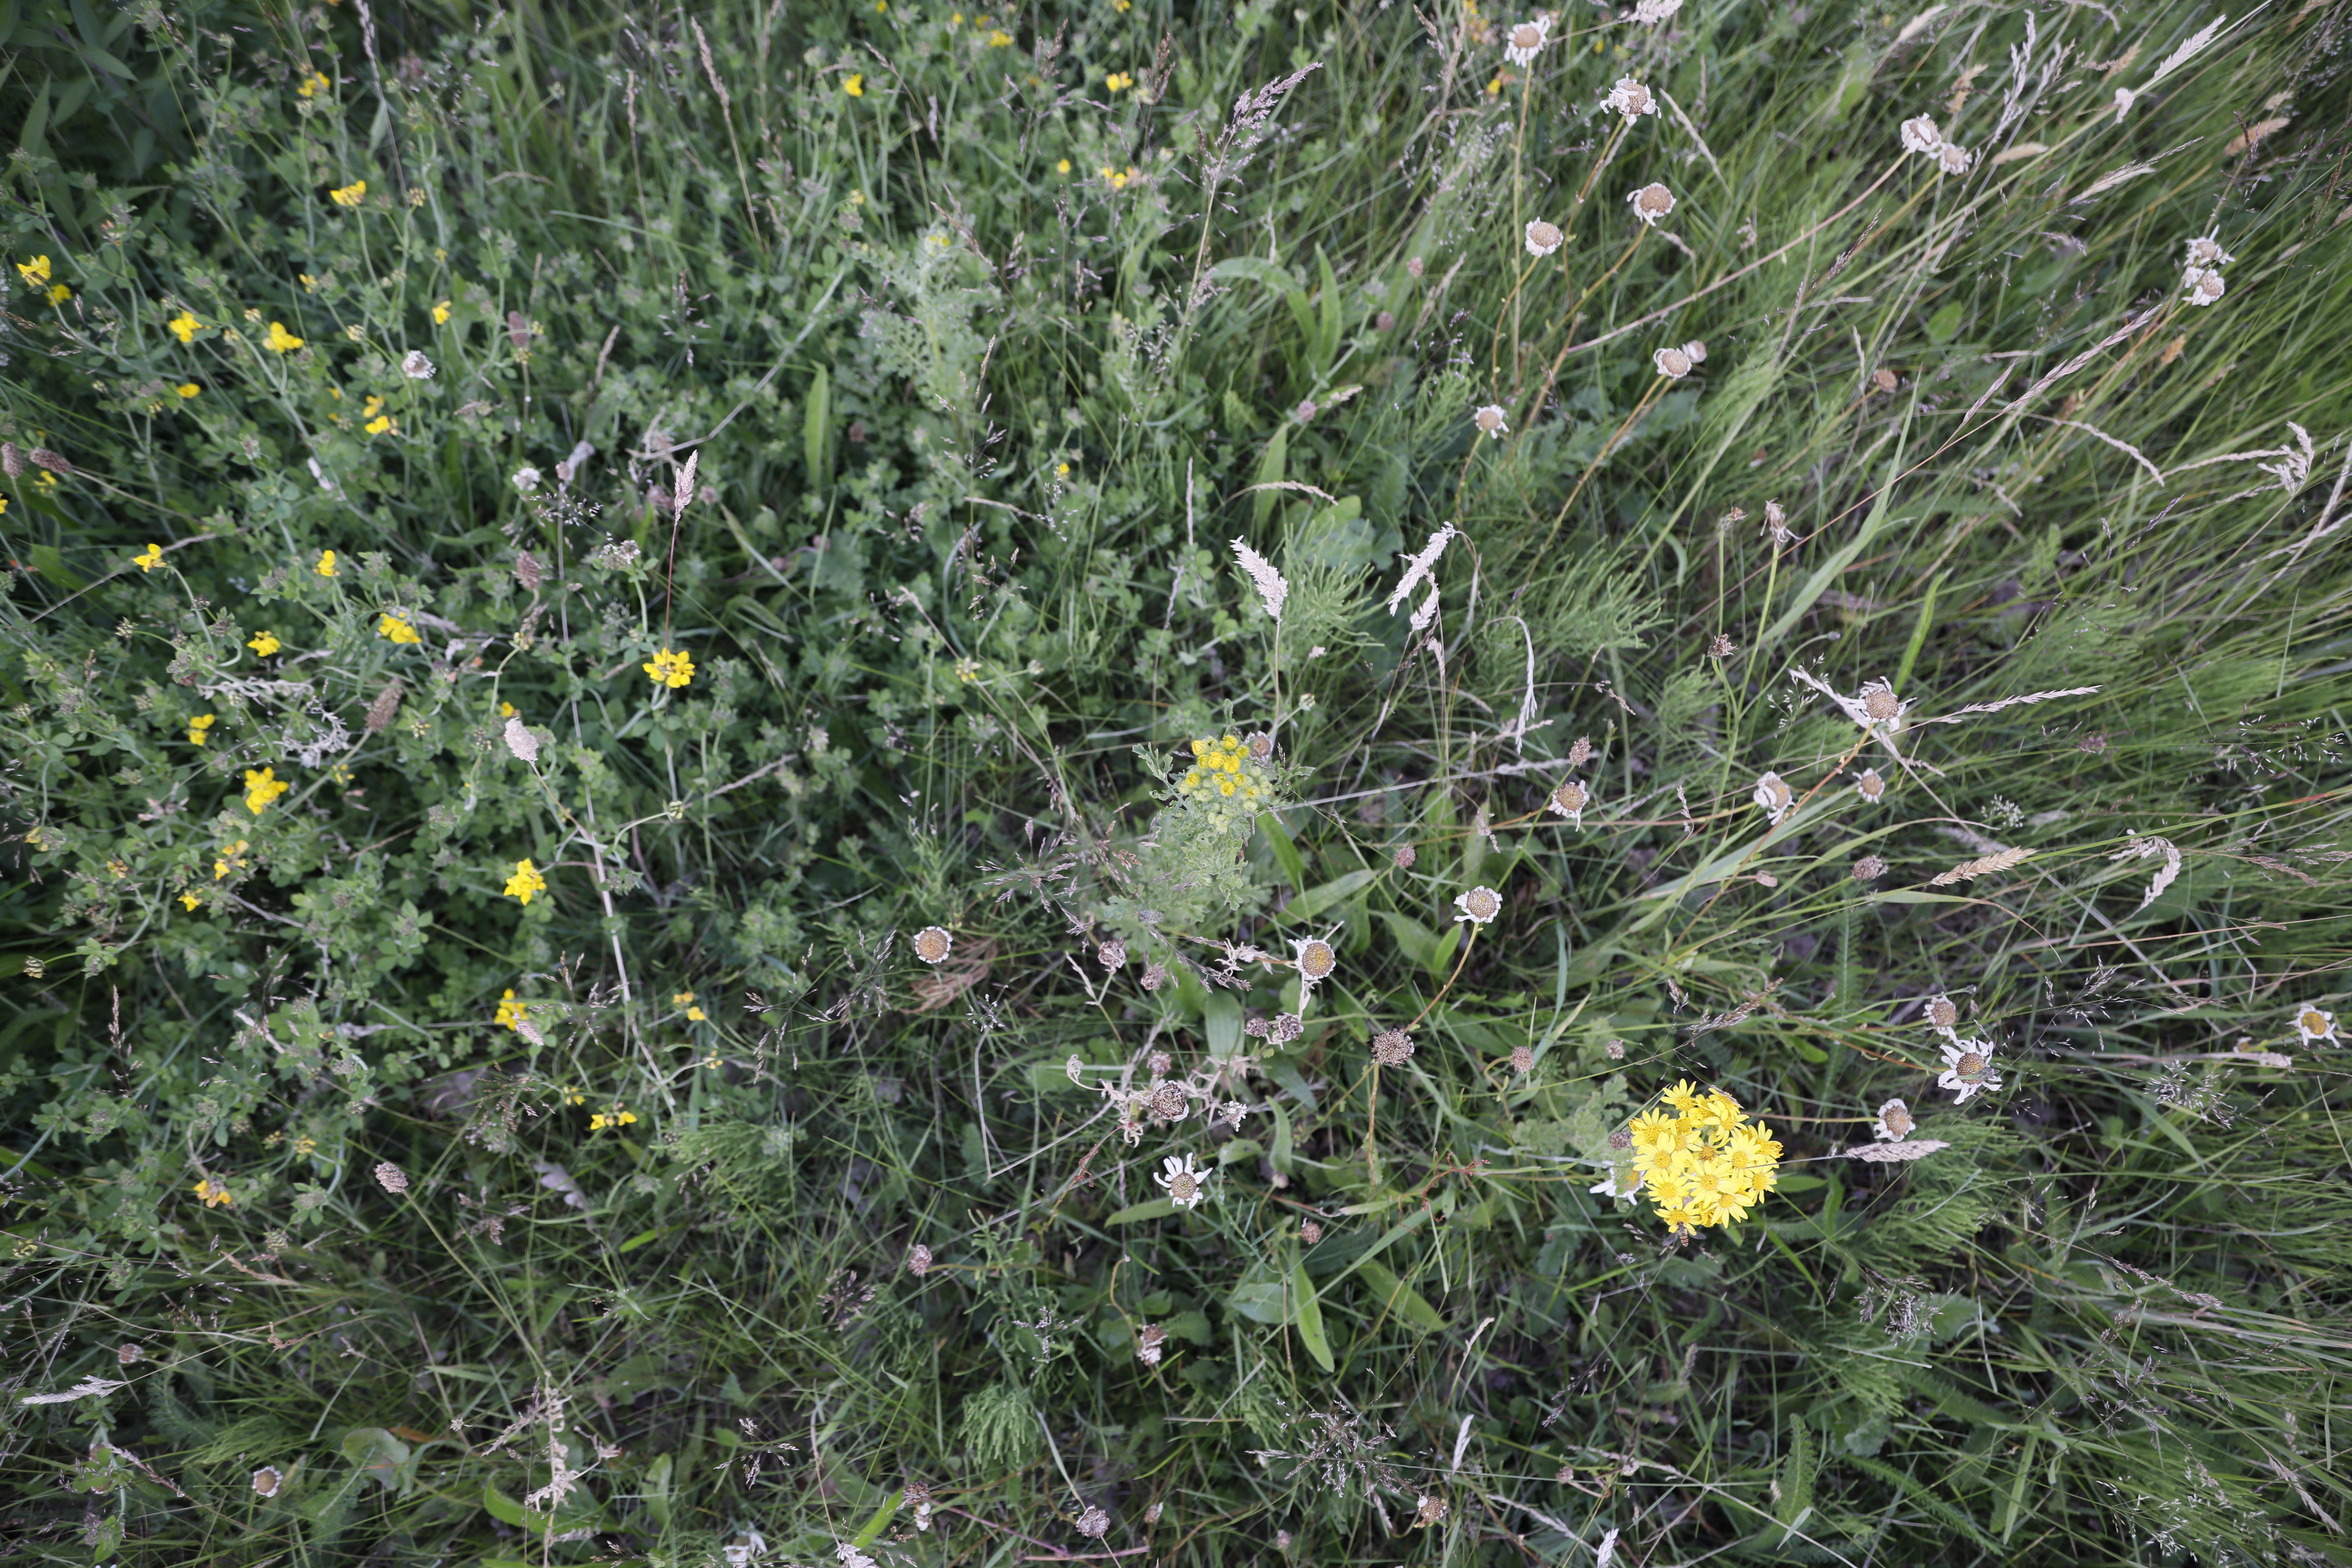
Plant species: Jacobaea vulgaris, Lotus corniculatus